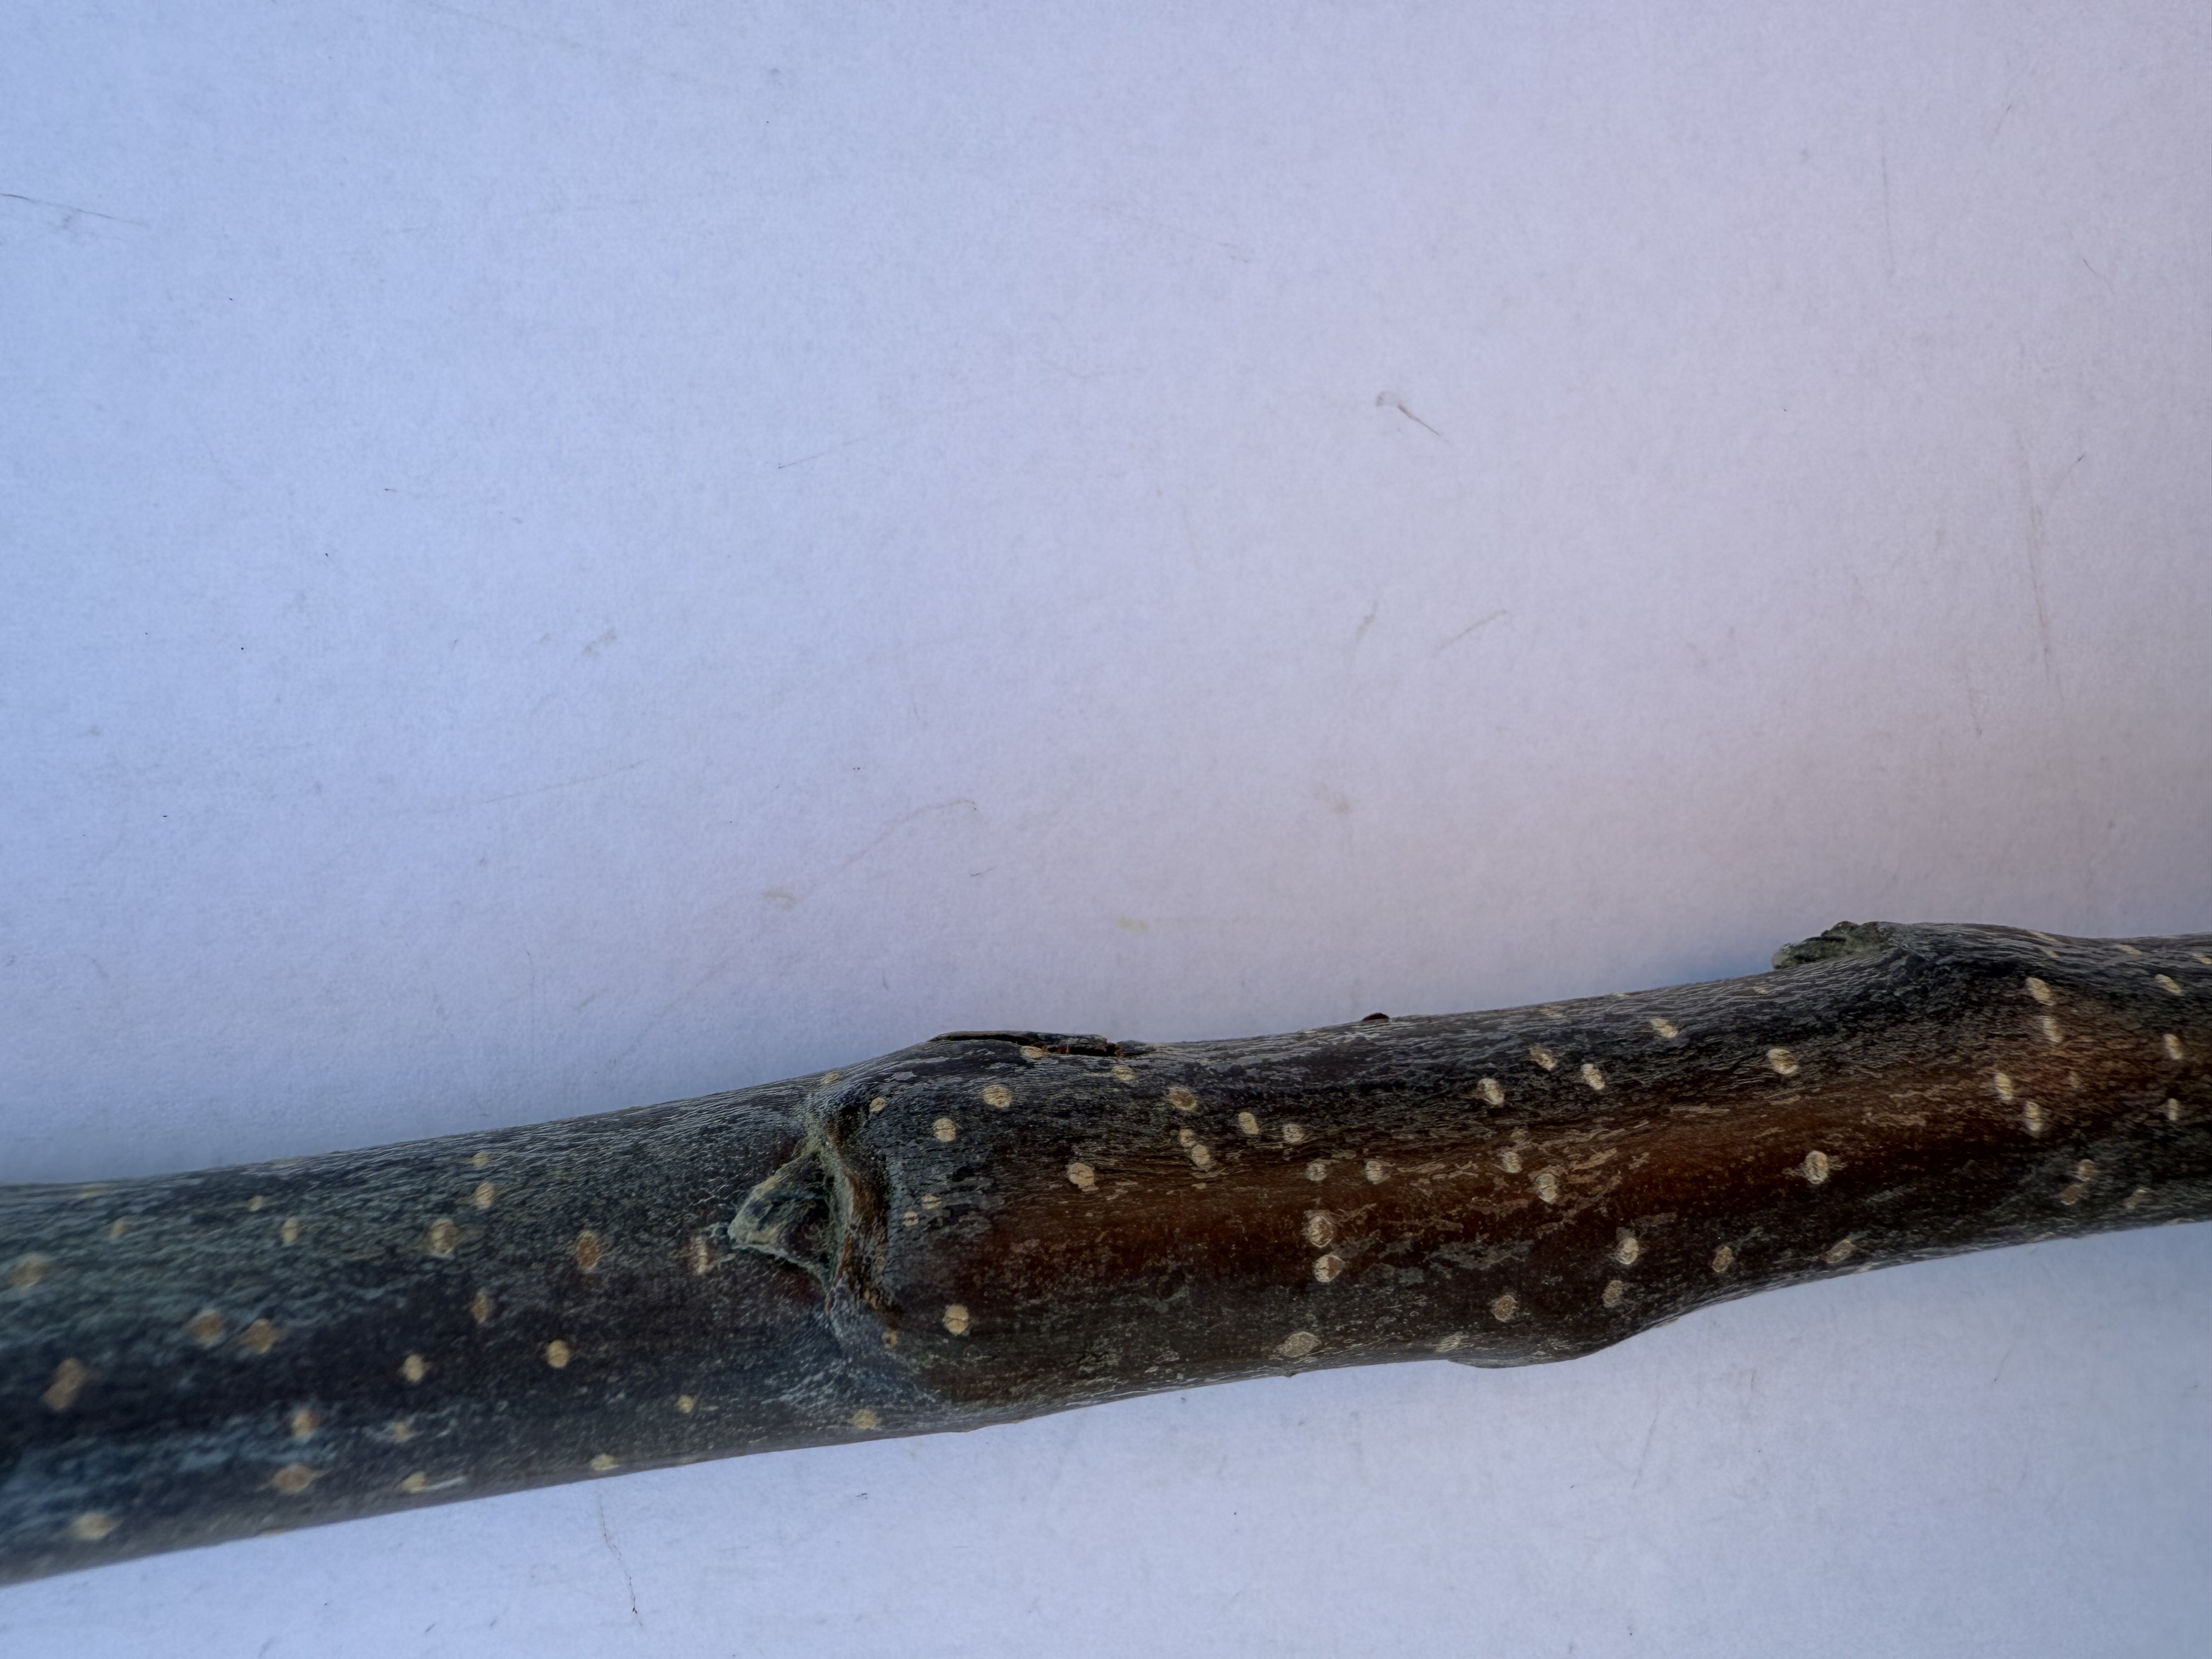
Variety: Golden Apple